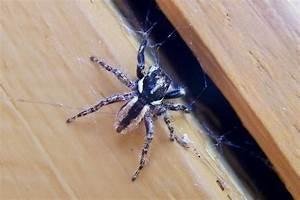
spider